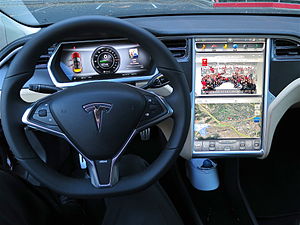
Tesla Model S / Specifikationer og udstyr / Instrumentbord
Instrumentbordet med det digitale display (øverst til venstre) og den store 17-tommer touchscreen med de primære funktioner (til højre).
Tesla Model S er en femdørs elbil i luksusklassen produceret af Tesla Motors. Ifølge producenten er den verdens første elektriske luksussedan. Det amerikanske Environmental Protection Agency har vurderet, at Model S er den elbil på markedet med størst rækkevidde. Modellen kom på gaden i USA i 2012, i Europa i 2013 og i Asien i 2014. Ved udgangen af december 2015 var der i alt solgt flere end 100.000 Model S – heraf 60.000 i USA, 10.000 i Norge og 3300 i Danmark. Startprisen i Danmark var, til og med 2015, 580.000 kr., som følge af at elbiler var fritaget for registreringsafgift. I 2016-2020 udfases den danske afgiftsfritagelse for elbiler, herunder også Model S, så startprisen pr. 6. marts 2016 er 754.757 kroner, hvoraf registreringsafgift og moms udgør 266.000 kr.